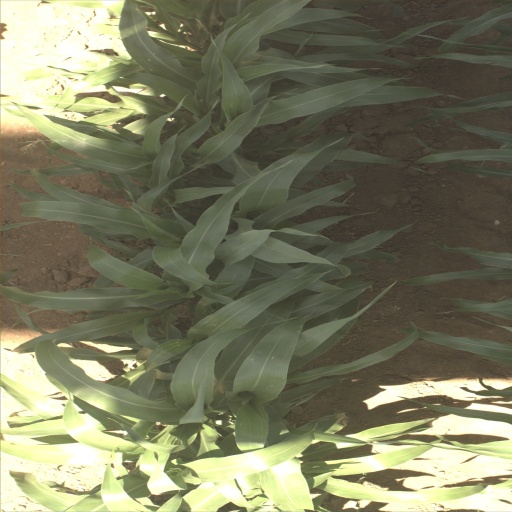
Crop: sorghum